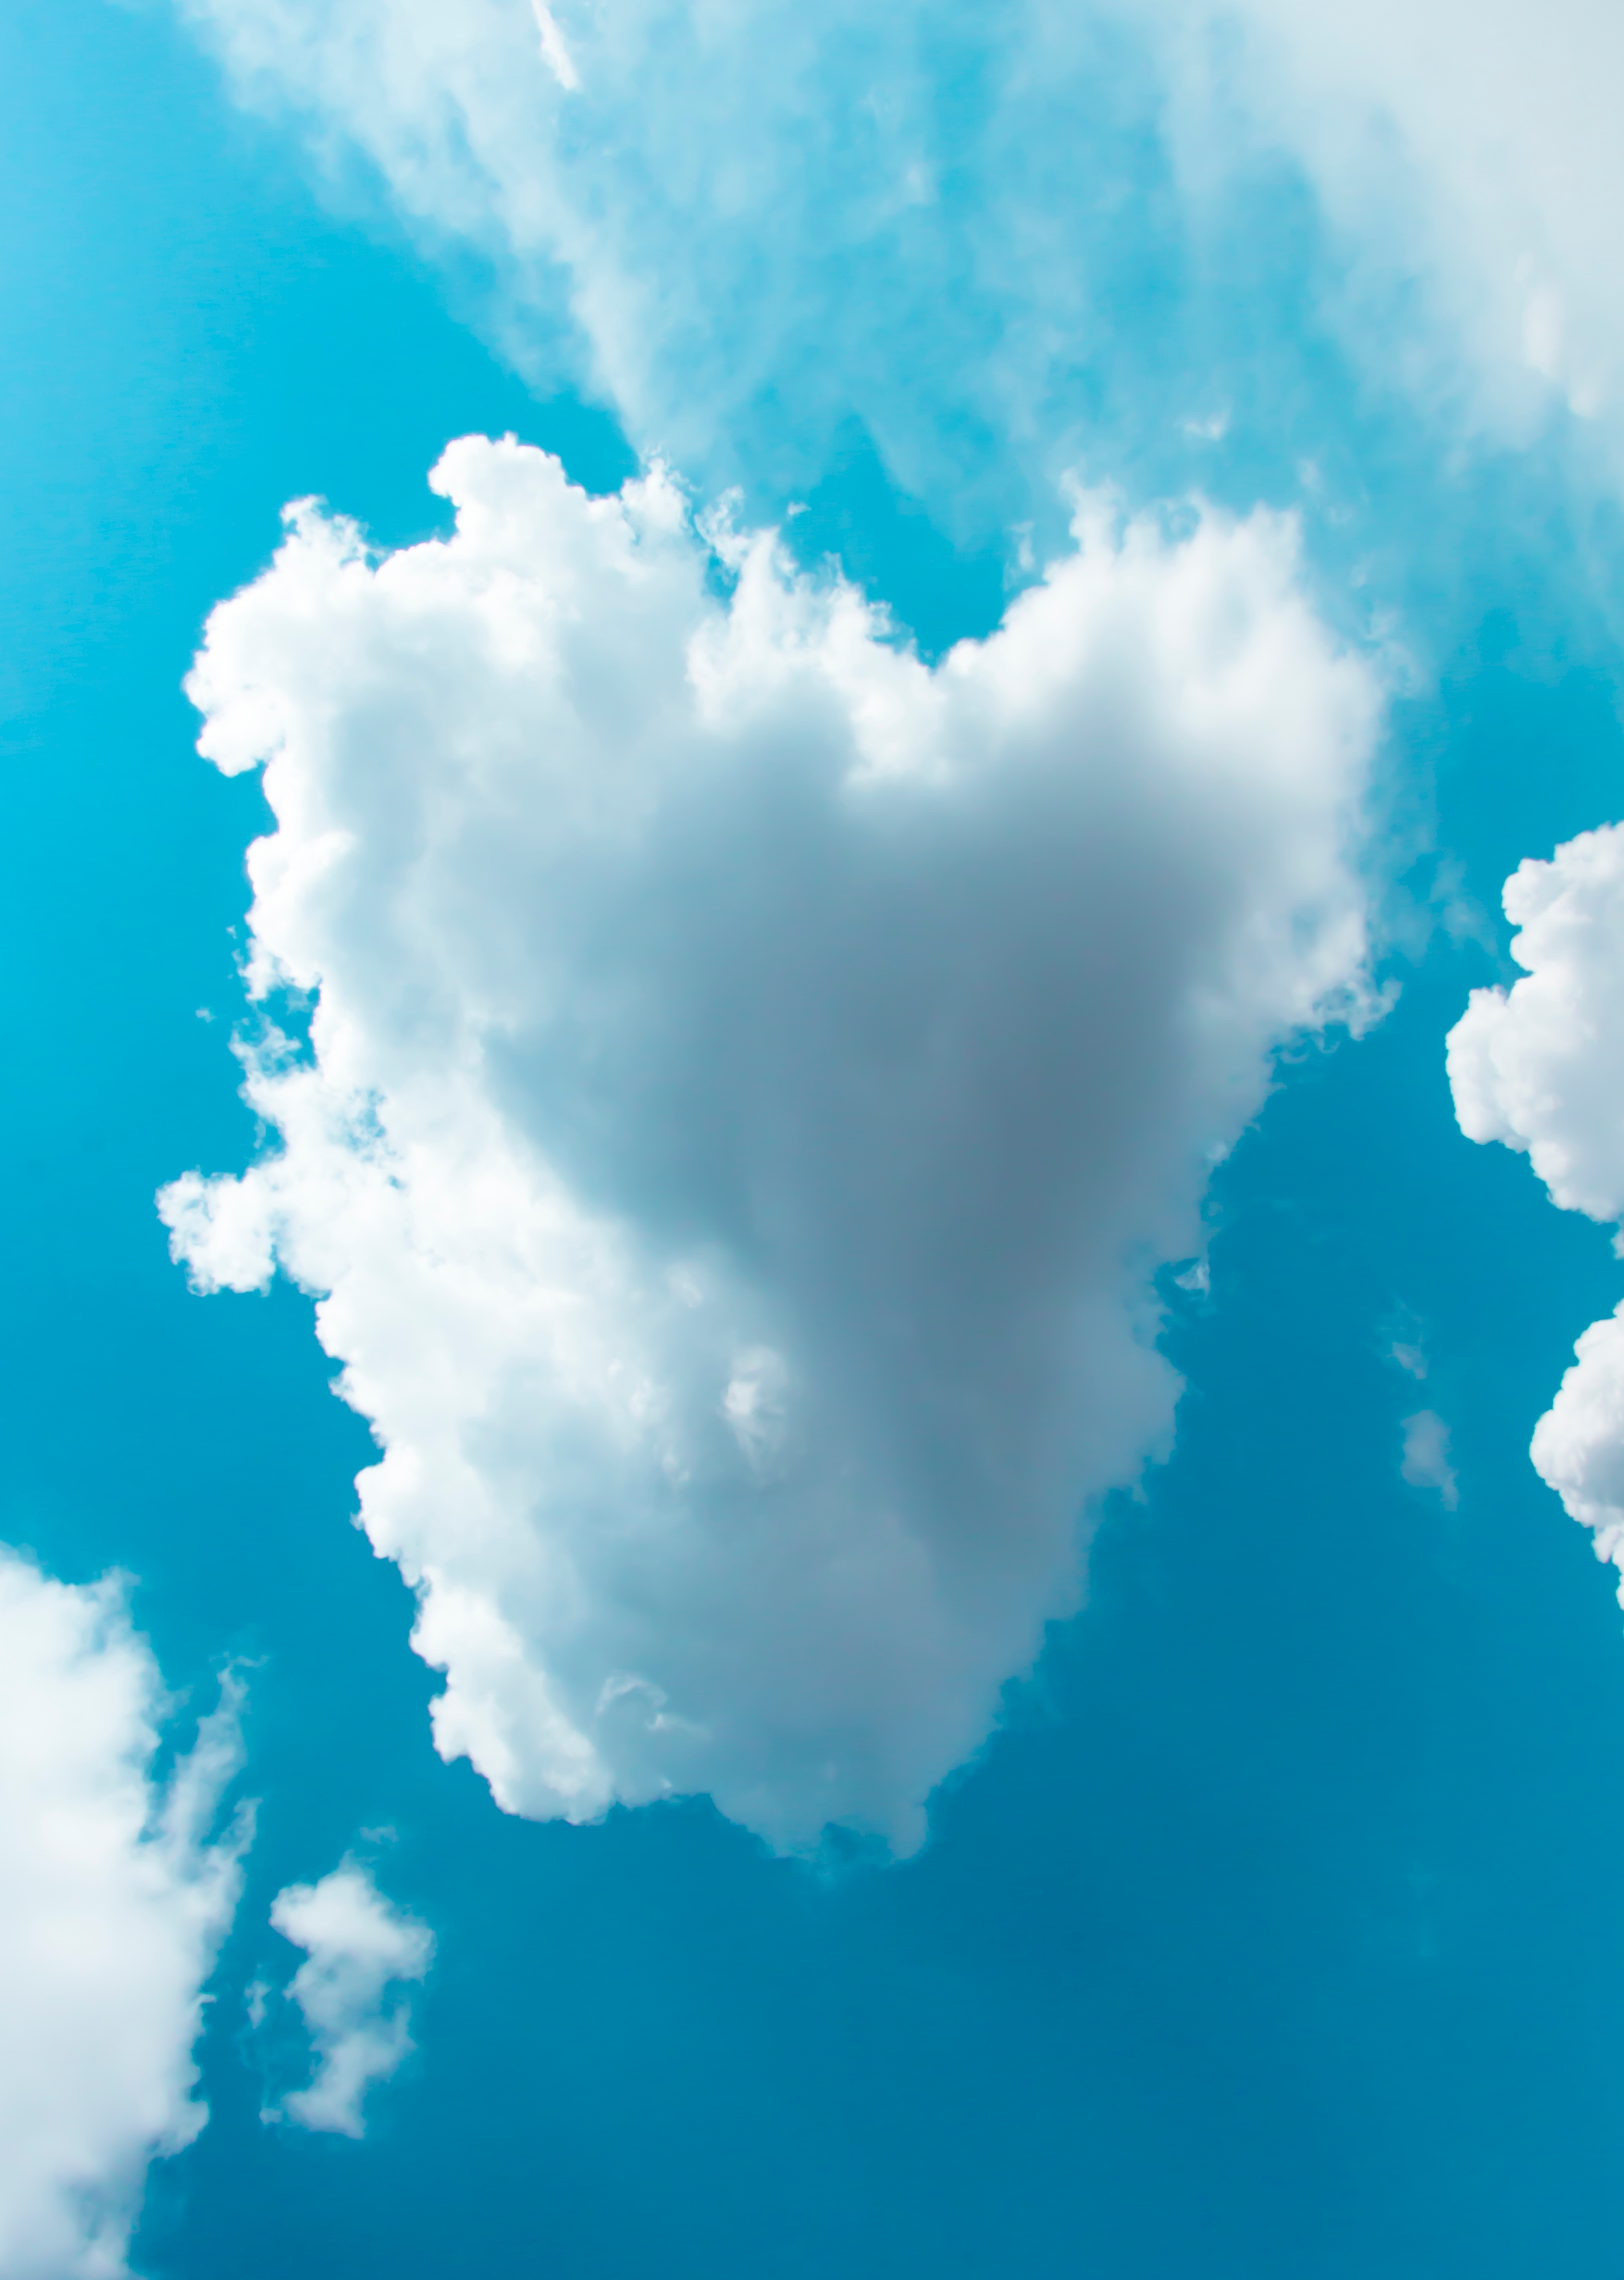
cloud, sky, sunlight, atmosphere, daytime, reflection, cumulus, blue, meteorological phenomenon, atmosphere of earth